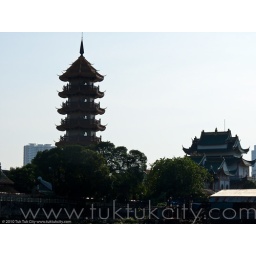
On the boat on ChaoPhraya river in Bangkok